Cain's Coffee Building

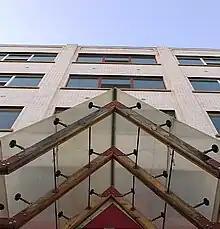
front entry canopy

It has been most recently renovated by the LifeHouse organization and Stanley Engle, an architect who trained at the University of Oklahoma and De Montfort University in Leicester, England. It contains a museum, coffee and bookstore and apartments. It is open to the public five days a week.